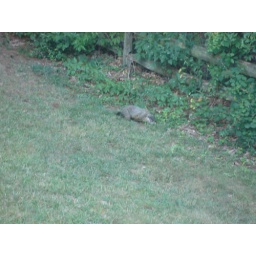
Groundhog spotted in the backyard Friday morning. Photo taken through the dining room window.